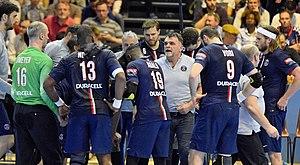
Rencontre de ligue des champions 2014-15 entre le PSG et Veszprem. A la Halle Carpentier (Paris), le 12 avril 2015.
La section handball du Paris Saint-Germain est un club français de handball basé à Paris.
Philippe Gardent, né le 15 mars 1964 à Belleville, est un ancien joueur de handball français, qui évoluait au poste de pivot. Champion de France à 5 reprises, il est l'un des piliers des « Barjots » qui ont remporté la médaille de bronze aux Jeux olympiques d'été de 1992 à Barcelone puis le titre mondial en 1995.